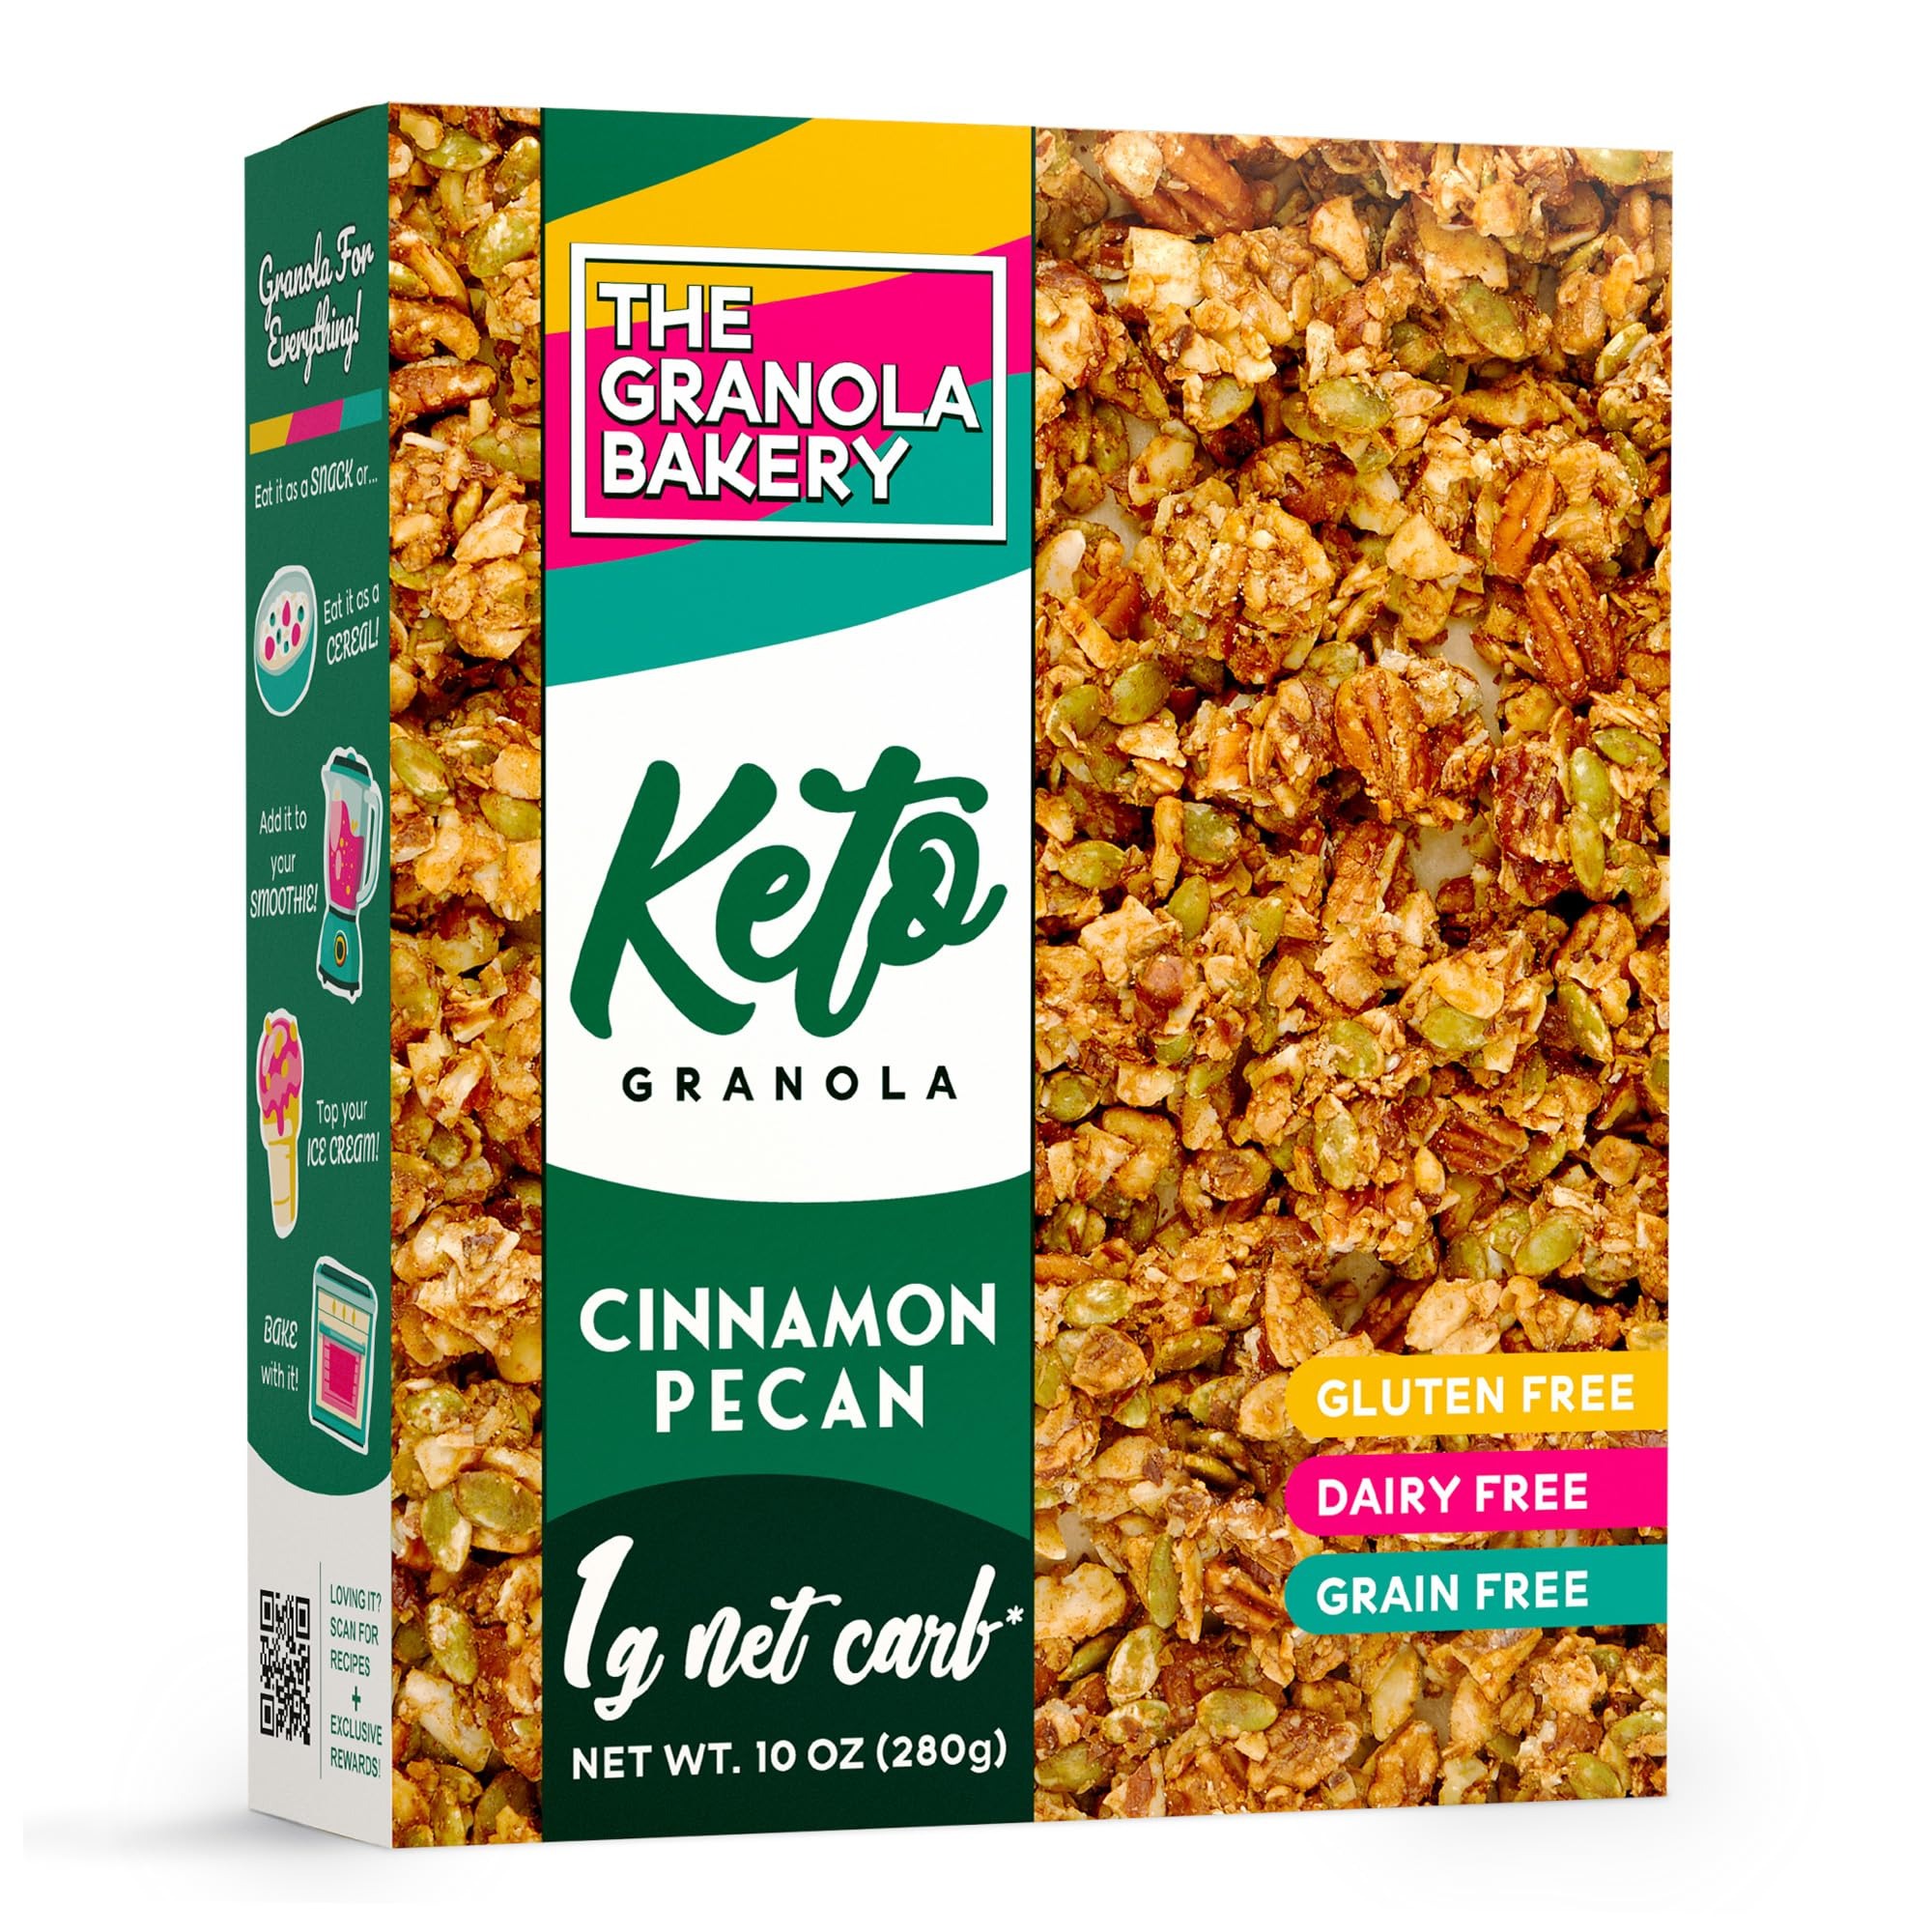
Item Name: TGB Cinnamon Keto Granola | 1g Net Carb Cereal | Gluten Free Low Carb Nut Snack, 10 Ounces
Bullet Point 1: Sugar? No Thanks!: Our treats won't spike your sugar intake, with barely any sugar per serving. Enjoy guilt-free snacks again!
Bullet Point 2: Keto-Friendly & Low-Carb Delight: Enjoy our delicious products without the carbs, excess sugar, artificial flavors or preservatives.
Bullet Point 3: Free From Junk: Our products are gluten-free, grain-free, dairy-free, and keto-friendly, offering a wholesome snack choice for all.
Bullet Point 4: Good Source of Fiber: Packed with fiber to keep you feeling full and your digestion feeling good. No more cravings!
Bullet Point 5: Nutrient-Rich Ingredients: Loaded with protein, vitamins, and minerals from nutrient-dense nuts. Yum!
Bullet Point 6: Not today, GMOs!: Made with 100% non-GMO ingredients to ensure the highest quality and safety for you.
Bullet Point 7: Low Sodium: Our snacks are low in sodium, helping you maintain a healthy and active lifestyle.
Bullet Point 8: Sustainably Sourced: Our ingredients are ethically and sustainably sourced, supporting environmental conservation.
Bullet Point 9: Plant-Based: Completely plant-based and vegetarian-friendly, perfect for those following a natural foods diet.
Bullet Point 10: High in Antioxidants: Rich in antioxidants to help fight free radicals and support overall health and wellness.
Product Description: Indulge in The Granola Bakery's delectable selection of keto-friendly, gluten-free, grain-free, and dairy-free granolas and flavored nuts crafted from nothing but real, unprocessed ingredients. Our unwavering commitment to using only the finest ingredients ensures that every bite is a symphony of flavor and nutrition. Experience the perfect fusion of taste and health as we proudly declare, "Sugar? No thanks!" Our products are lovingly prepared with no added sugar, allowing you to savor the natural sweetness of our premium ingredients without the guilt. With "Calories that Count," you can enjoy guilt-free snacking, as our offerings are an excellent source of protein, fiber, and healthy fats. These wholesome ingredients will not only satisfy your cravings but also help curb hunger, making them the perfect companion for your keto lifestyle. Delight in the meeting point of delicious and nutritious with The Granola Bakery. Our creations are brimming with vitamins and minerals to support your well-being. Each bite is a testament to our dedication to providing you with the best food on the planet. Choose The Granola Bakery, where we believe that food should always be an exceptional source of nourishment and pleasure. Join us on a journey where "Where Delicious Meets Nutritious," and indulge in a healthier way of snacking.
Value: 10.0
Unit: Ounce

Price: 21.57